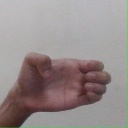
अक्षर: ख